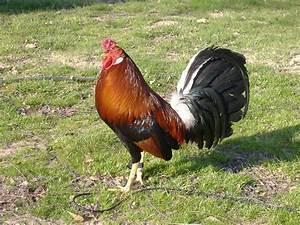
chicken